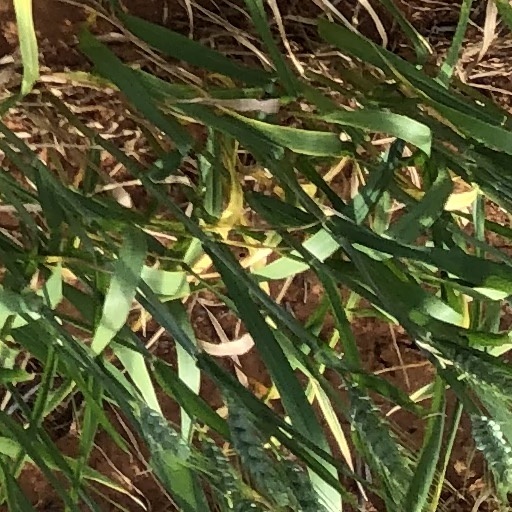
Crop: wheat